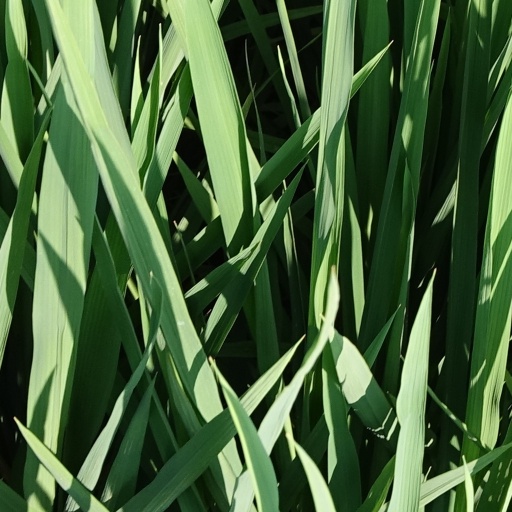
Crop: rice